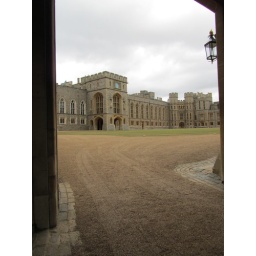
Blik op de &amp;quot;Upper Ward&amp;quot; van Windsor Castle door een toegangspoort in het zuidwesten.